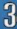
Number: 3